Russia under Vladimir Putin

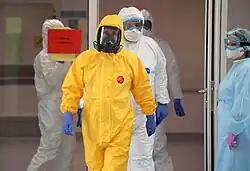
Putin (dressed in the yellow hazmat suit) visits COVID-19 patients at the City Clinical Hospital No. 40 in Moscow, 24 March 2020.

On 2 December 2019, the amendments, contained in the Federal Law of 2 December 2019 No.426-FZ "On Amendments to the Russian Federation Law "On the media" and the Federal Law "On Information, Information Technologies and Information Protection"", entered into force. In accordance to these amendments, foreign juridical persons declared a foreign media performing the functions of a "foreign agent" must form a Russian juridical person and inform Russian authorities about this. Also these amendments provided the possibility to designate natural person as "foreign agent" – this requires that natural person distributes a materials of a foreign media performing functions of a "foreign agent" (for example, in social media) and receive funding from foreign sources (for example, salary from international company).